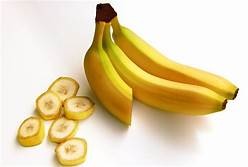
Label: banana